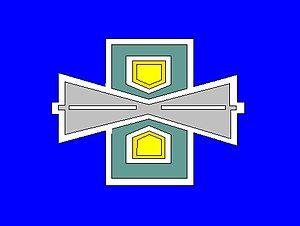
Hachirōgata est un bourg du district de Minamiakita, dans la préfecture d'Akita au Japon. Il est situé au bord du lac Hachirō.